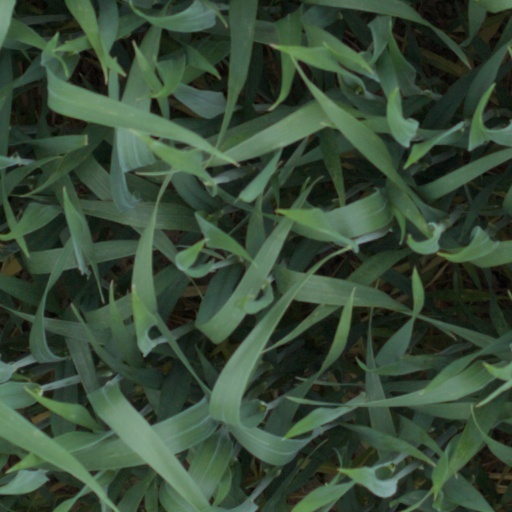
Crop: wheat